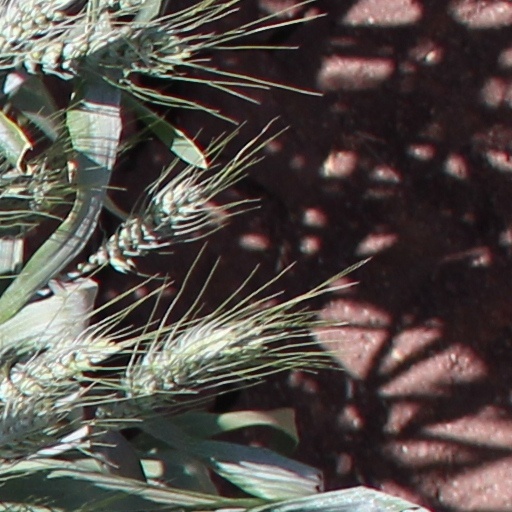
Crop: wheat